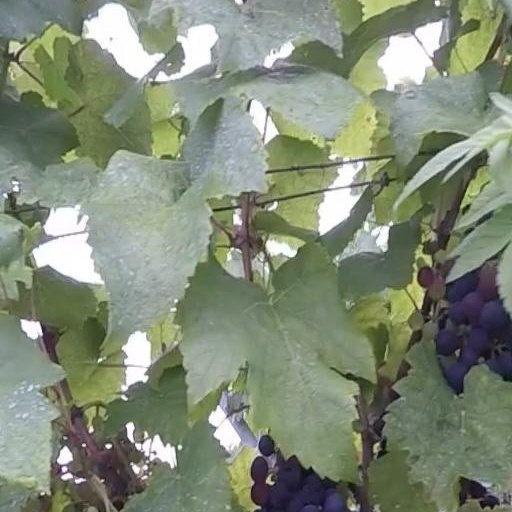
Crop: grape